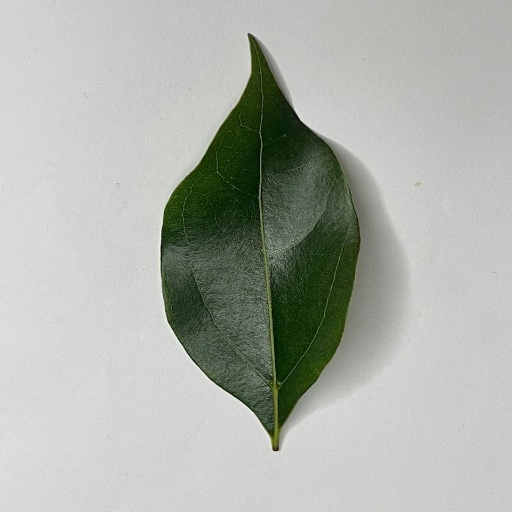
Species: Camphor
Leaf condition: Healthy Leaf